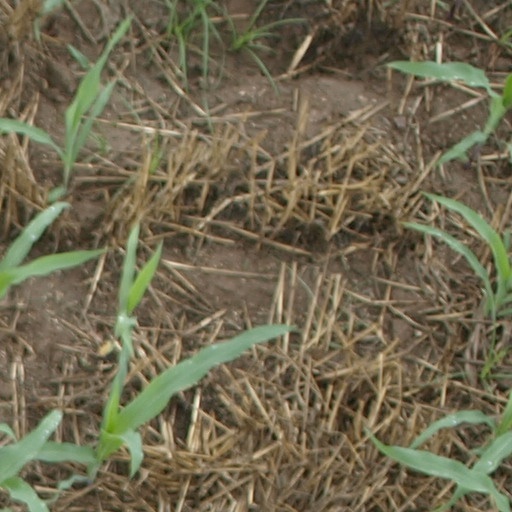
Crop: maize; corn